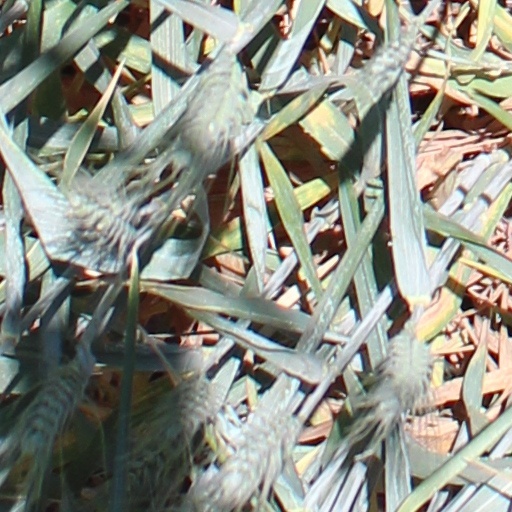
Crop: wheat